Marcelle Lagesse

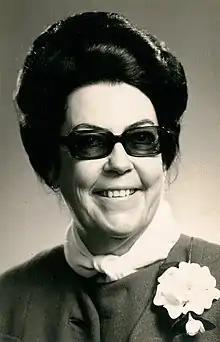

Marie Rita Marcelle Lagesse O.S.K (February 7, 1916 – March 8, 2011) was a Mauritian journalist and writer.